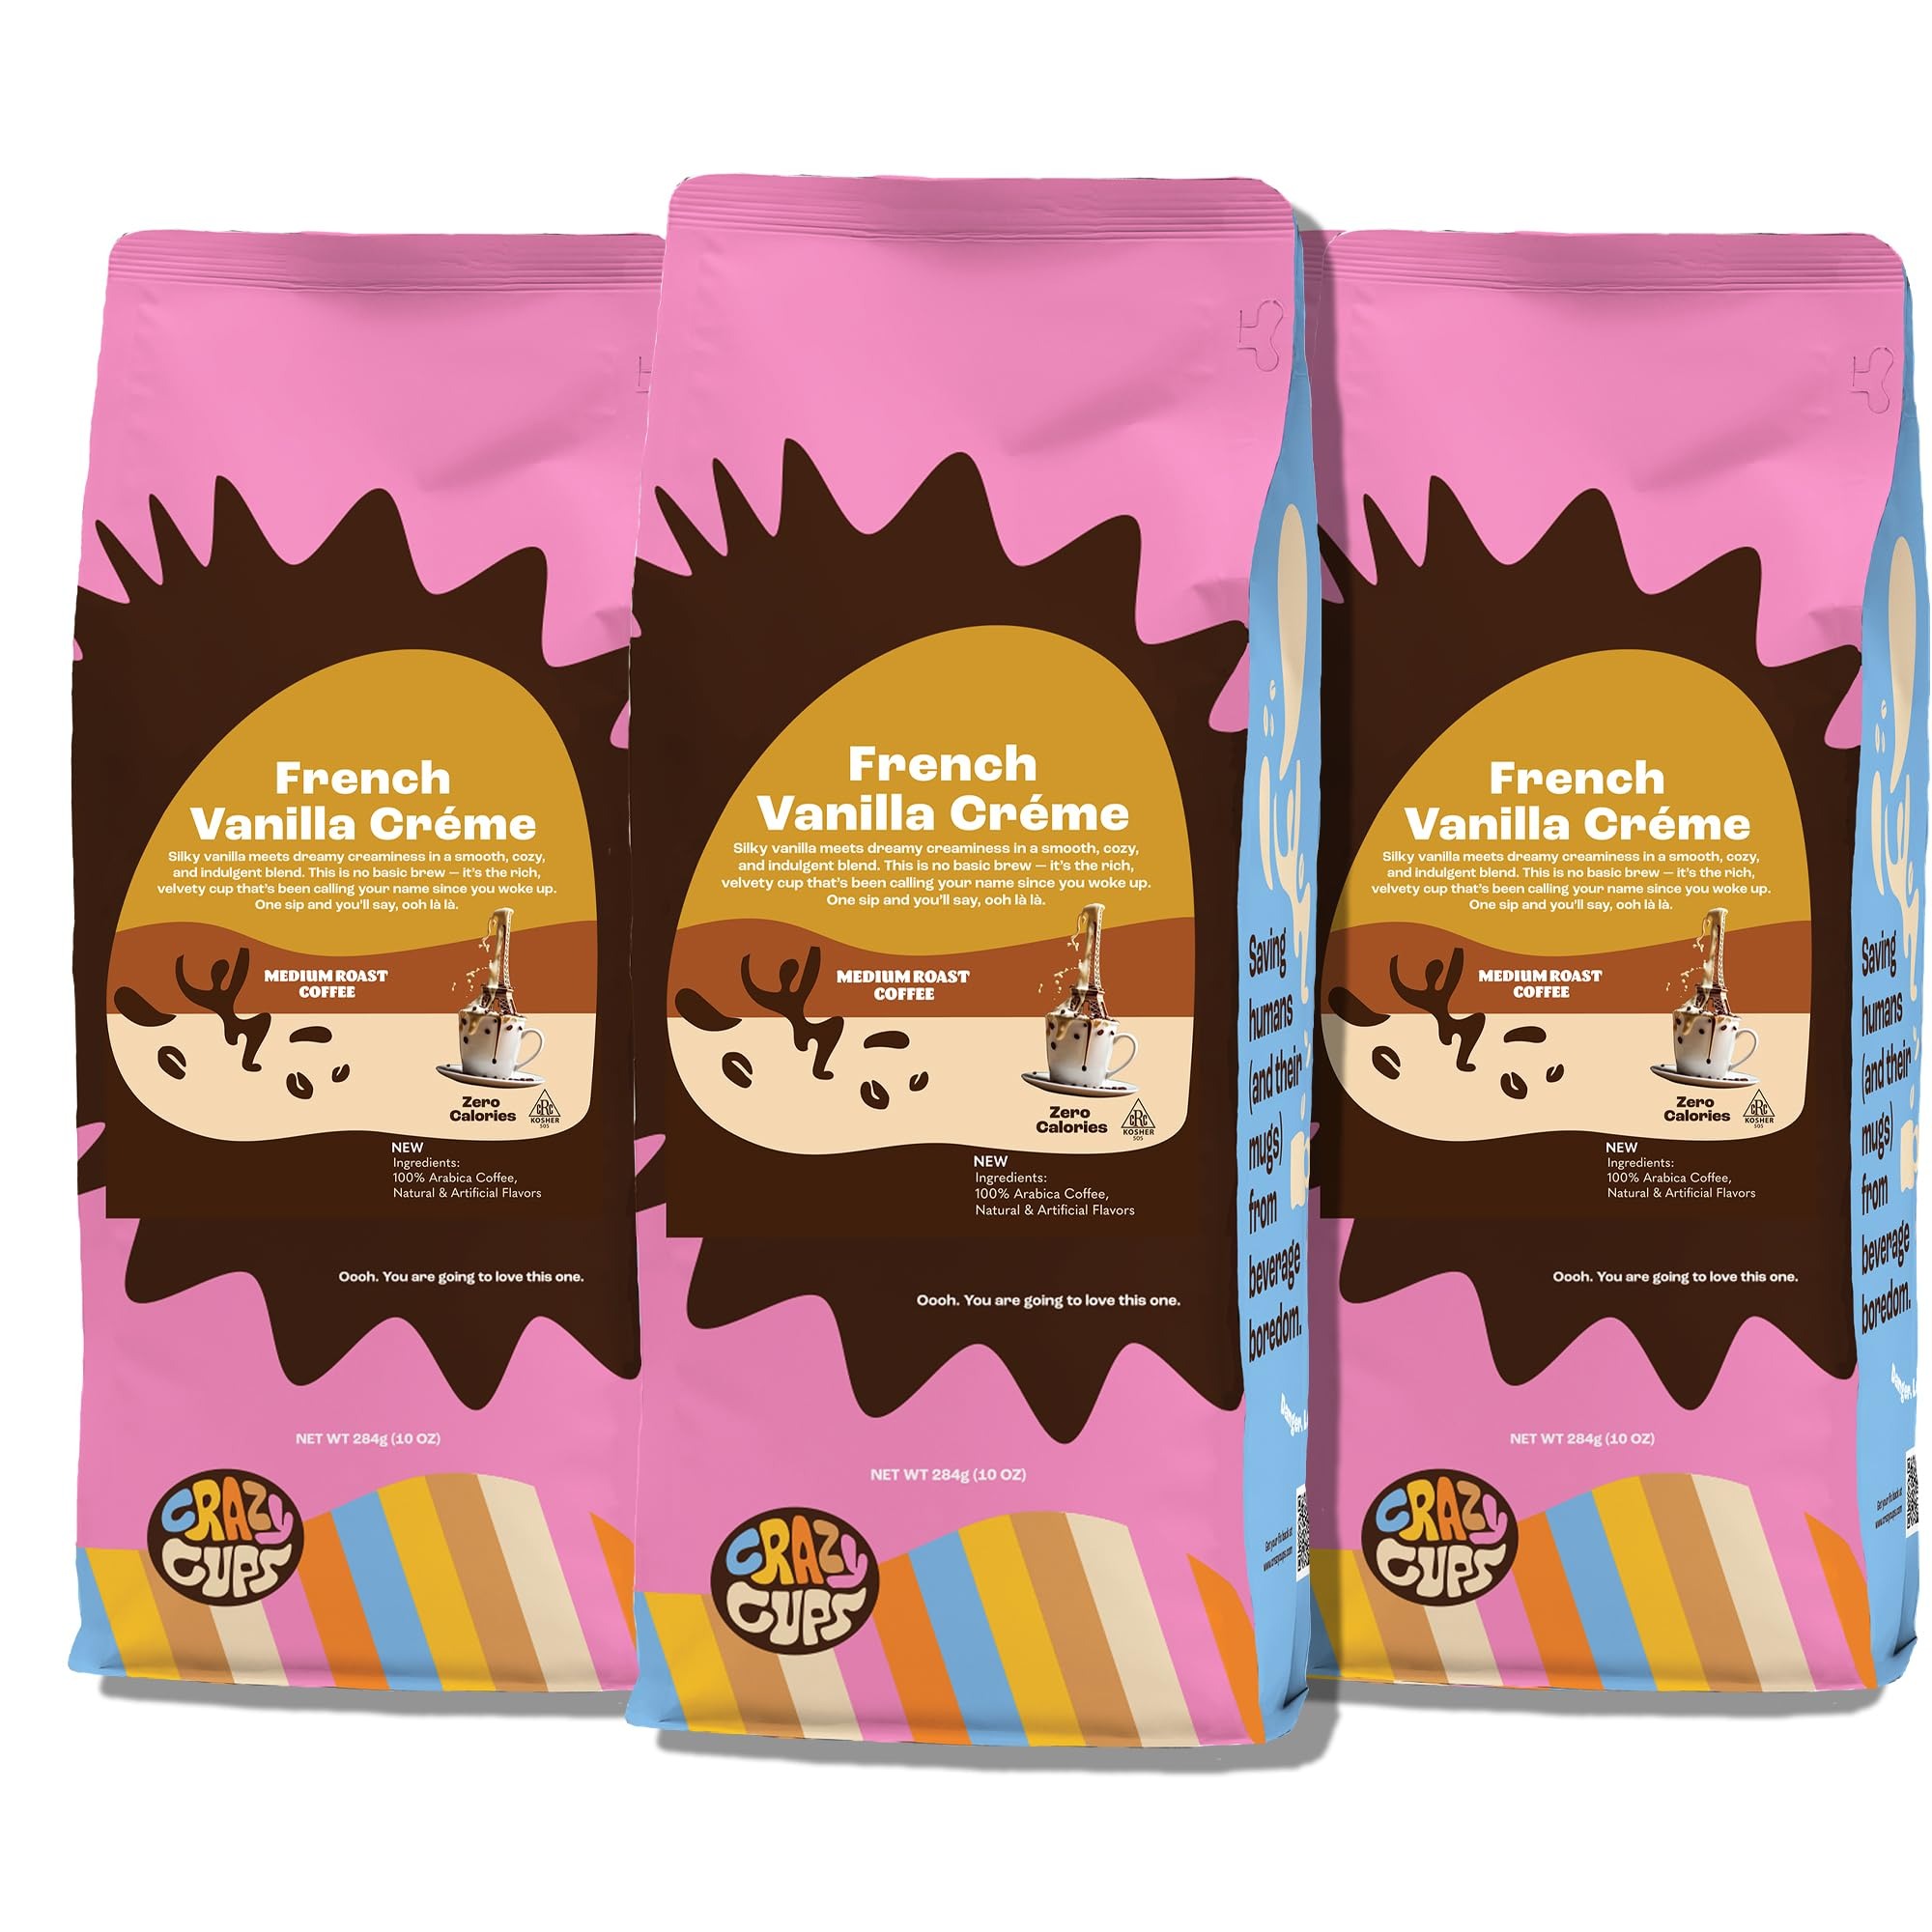
Item Name: Crazy Cups French Vanilla Coffee, Flavored Ground Coffee (Vanilla Creme), 10 oz Bags, Pack of 3
Bullet Point 1: FRENCH VANILLA CRÉME: Ooh, la la! One sip of our velvety, rich french vanilla coffee will transport you to the top of the Eiffel Tower. This medium roast ground coffee is the perfect way to start your day!
Bullet Point 2: DELICIOUS FLAVORED COFFEE: Enjoy this rich creamy vanilla flavored coffee with out the trip to the cafe. Let the aroma of vanilla coffee fill your kitchen. it's flavored ground coffee so good you'll swear you're a barista. Purchase vanilla coffee in bulk!
Bullet Point 3: NATURALLY FLAVORED: Crazy Cups flavored coffee grounds use natural flavors making it allergen free & keto friendly. Indulge guilt free with our sugar free coffee. Our vanilla roast coffee grounds can be enjoyed hot or as a refreshing iced coffee
Bullet Point 4: QUALITY FIRST: All Crazy Cups flavored coffee ground selections are made with 100% Arabica Beans. Our medium roast is perfect coffee for french press. Enjoy this medium roast coffee vanilla grounds any time of day!
Bullet Point 5: JOIN THE FLAVOR NATION: If you enjoy very vanilla flavored coffee and you’re passionate about other coffee flavors, we invite you to join our Flavor Nation today, explore all the flavored coffee blends as well as flavored pods for K Cup brewers
Value: 30.0
Unit: Ounce

Price: 27.49